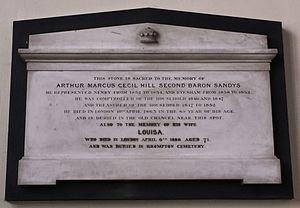
Arthur Marcus Cecil Sandys, 3ᵉ baron Sandys connu sous le nom de Lord Marcus Hill jusqu'en 1860, est un homme politique britannique whig. Lea Perrins affirme que Sandys a rencontré un précurseur de la Sauce Worcestershire lors d'un séjour en Inde avec la Compagnie britannique des Indes orientales dans les années 1830, et a chargé les apothicaires locaux de le recréer, ce qui aurait finalement conduit à sa popularité en Angleterre.